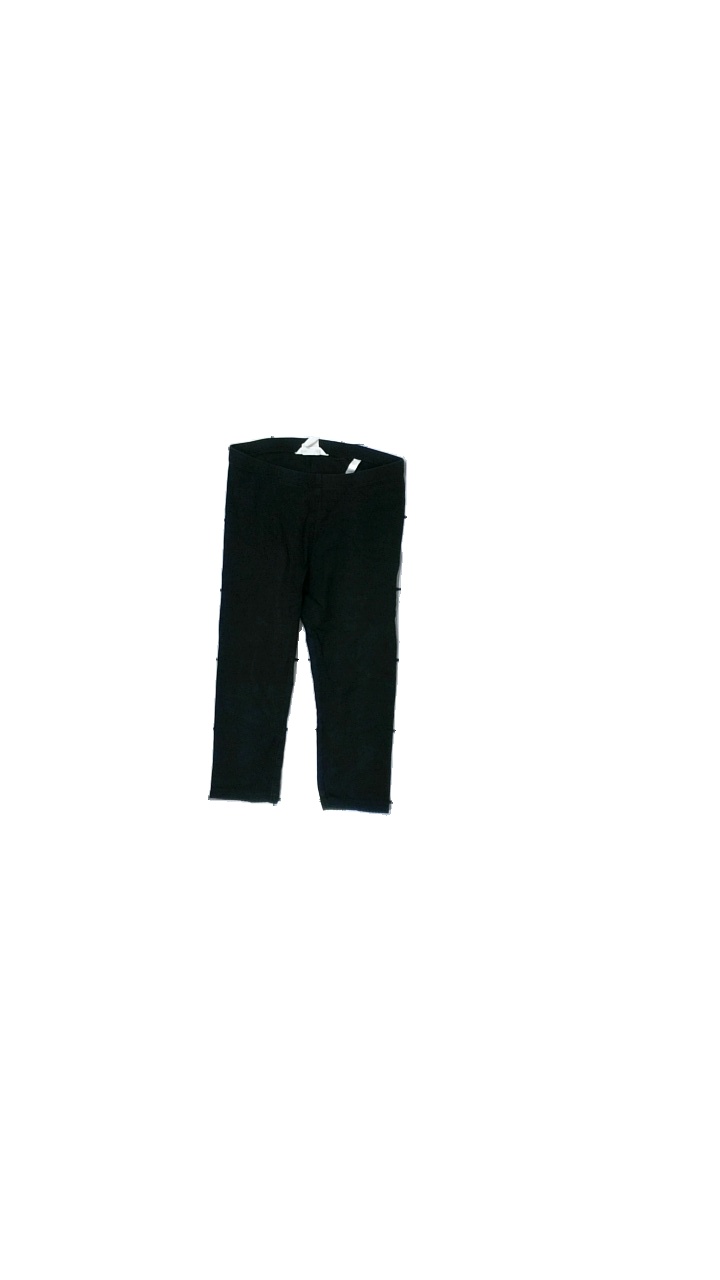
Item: Tights (Children)
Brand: H&m
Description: tights
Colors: Black
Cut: None
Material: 100% bomull
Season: All
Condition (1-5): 2
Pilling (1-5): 3
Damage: hål
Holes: Minor
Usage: Export
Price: <50